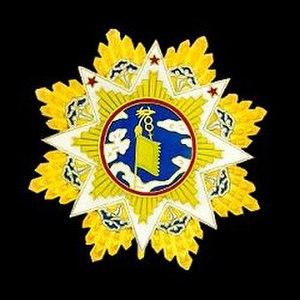
L'ordre du Nuage et de la Bannière, aussi appelé ordre de la Bannière resplendissante, est une distinction militaire de la République de Chine. Créé le 15 juin 1935, il est remis pour contributions à la sécurité nationale et est divisé en neuf classes. L'insigne de l'ordre représente un drapeau jaune flottant au vent, entouré de nuages blancs sur un fond bleu. Cette image est entourée de rayons dorés.